David Esterly

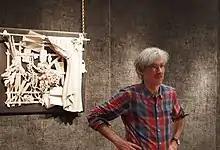
David Esterly (1944-2019) with his piece Quodlibet #7, 2012. Limewood on painted backboard, from the collection of Martha J. Fleischman

James David Esterly Jr. (May 10, 1944 – June 15, 2019) was an American limewood carver, self-described sculptor and writer. He was known as an exponent of the high-relief naturalistic style of the British carver Grinling Gibbons (1648–1721).